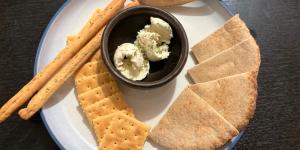
mantequilla vegana